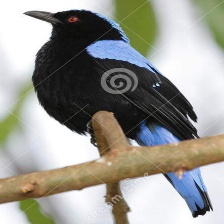
Species: FAIRY BLUEBIRD
Scientific name: IRENA